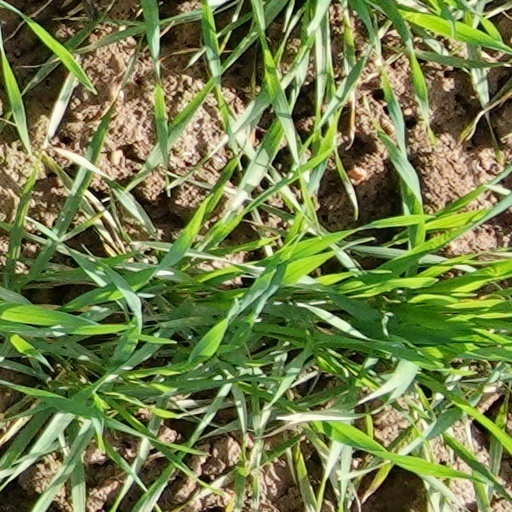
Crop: wheat